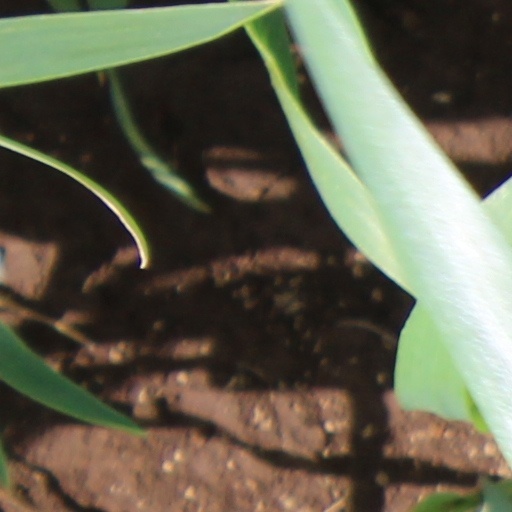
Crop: wheat